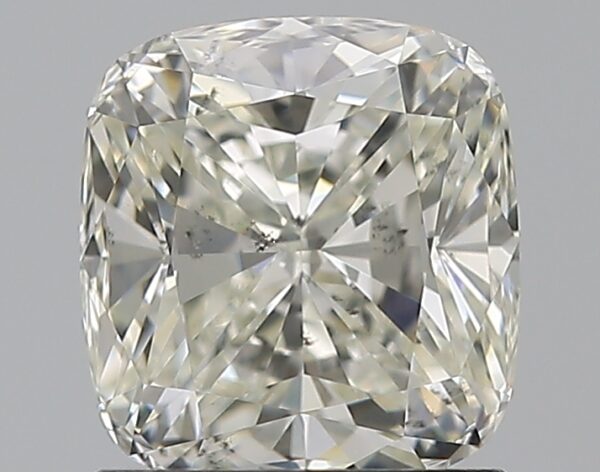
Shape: cushion
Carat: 1.51
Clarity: SI1
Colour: I
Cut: EX
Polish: EX
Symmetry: EX
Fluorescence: N
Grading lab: GIA
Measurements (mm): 6.71 x 6.26 x 4.34